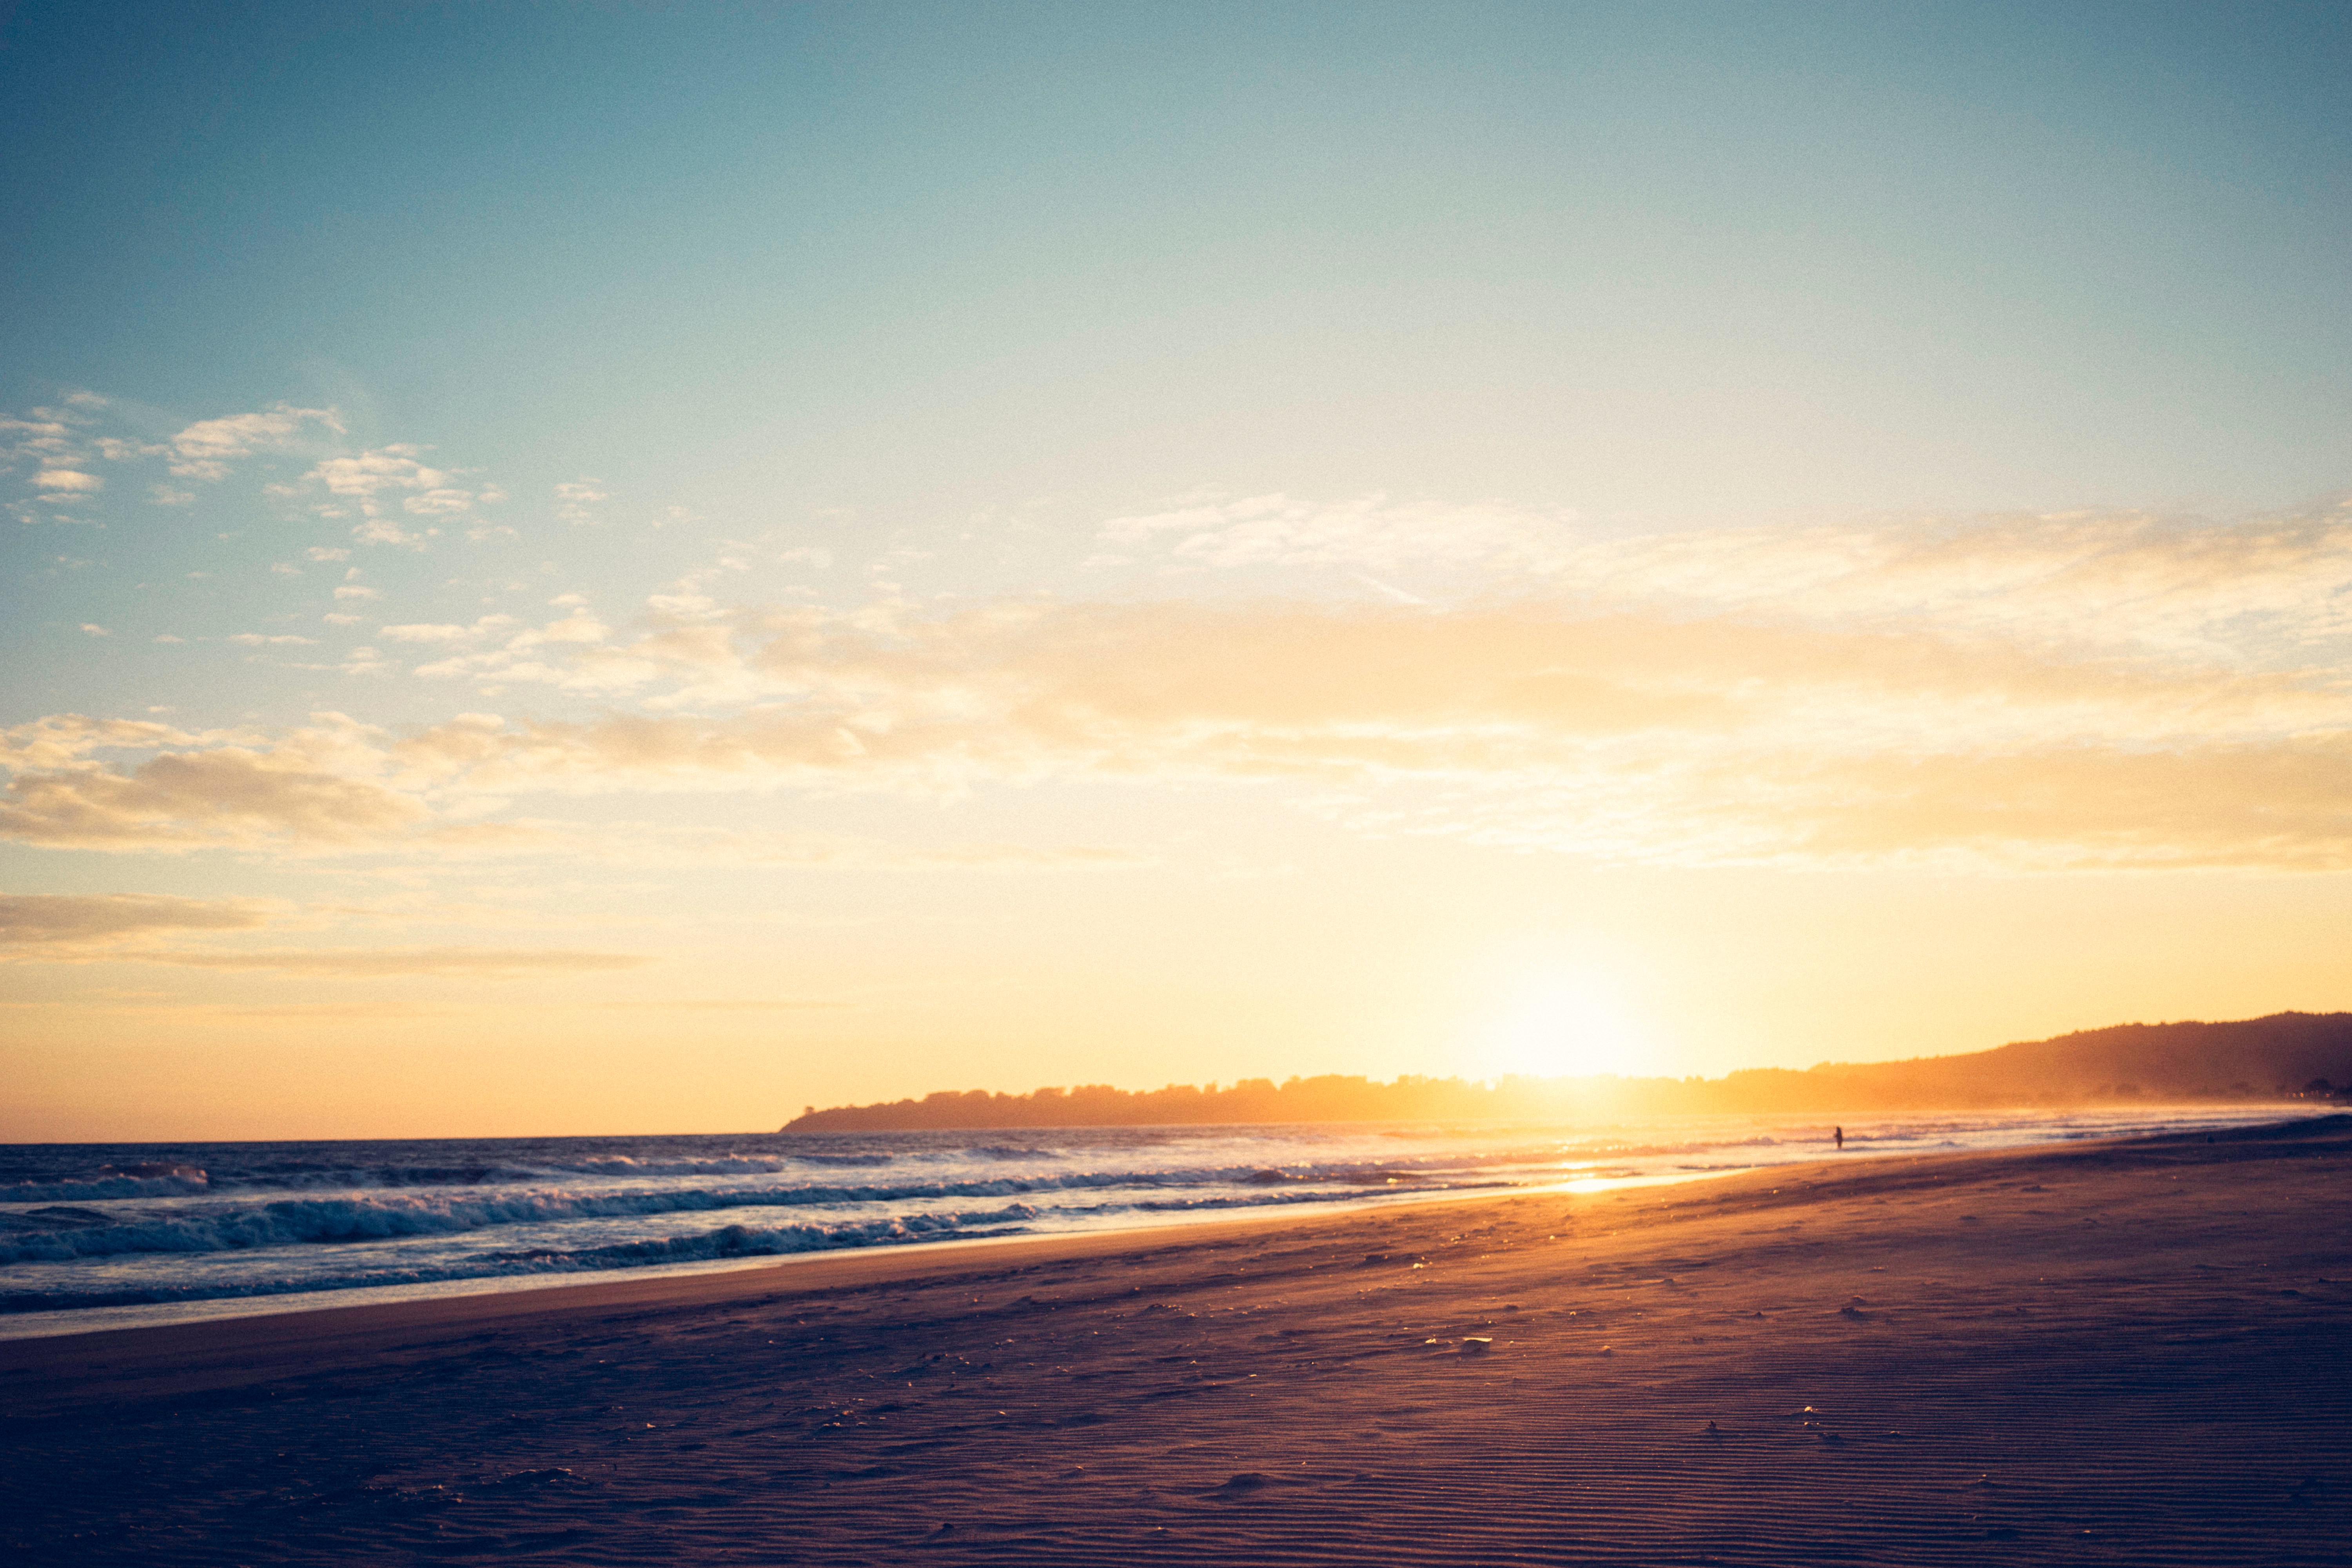
beach, sea, coast, sand, ocean, horizon, cloud, sky, sun, sunrise, sunset, sunlight, morning, shore, wave, dawn, atmosphere, dusk, evening, body of water, afterglow, wind wave